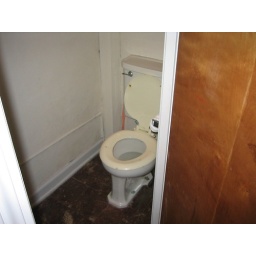
This is the half bath in my basement. Kevin will be utilizing only this bathroom in my new house.